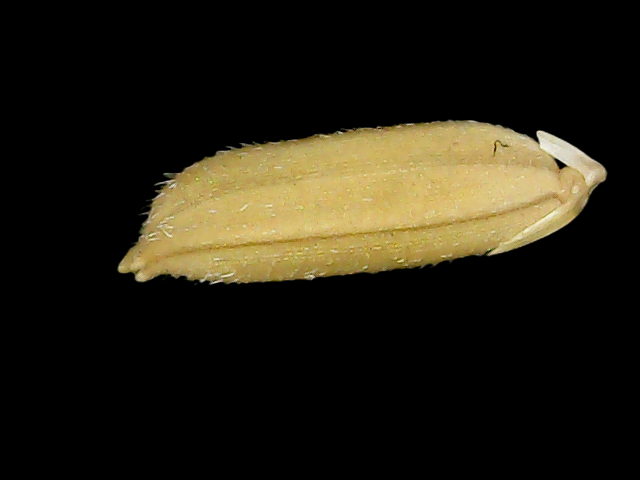
Rice variety: Bd30